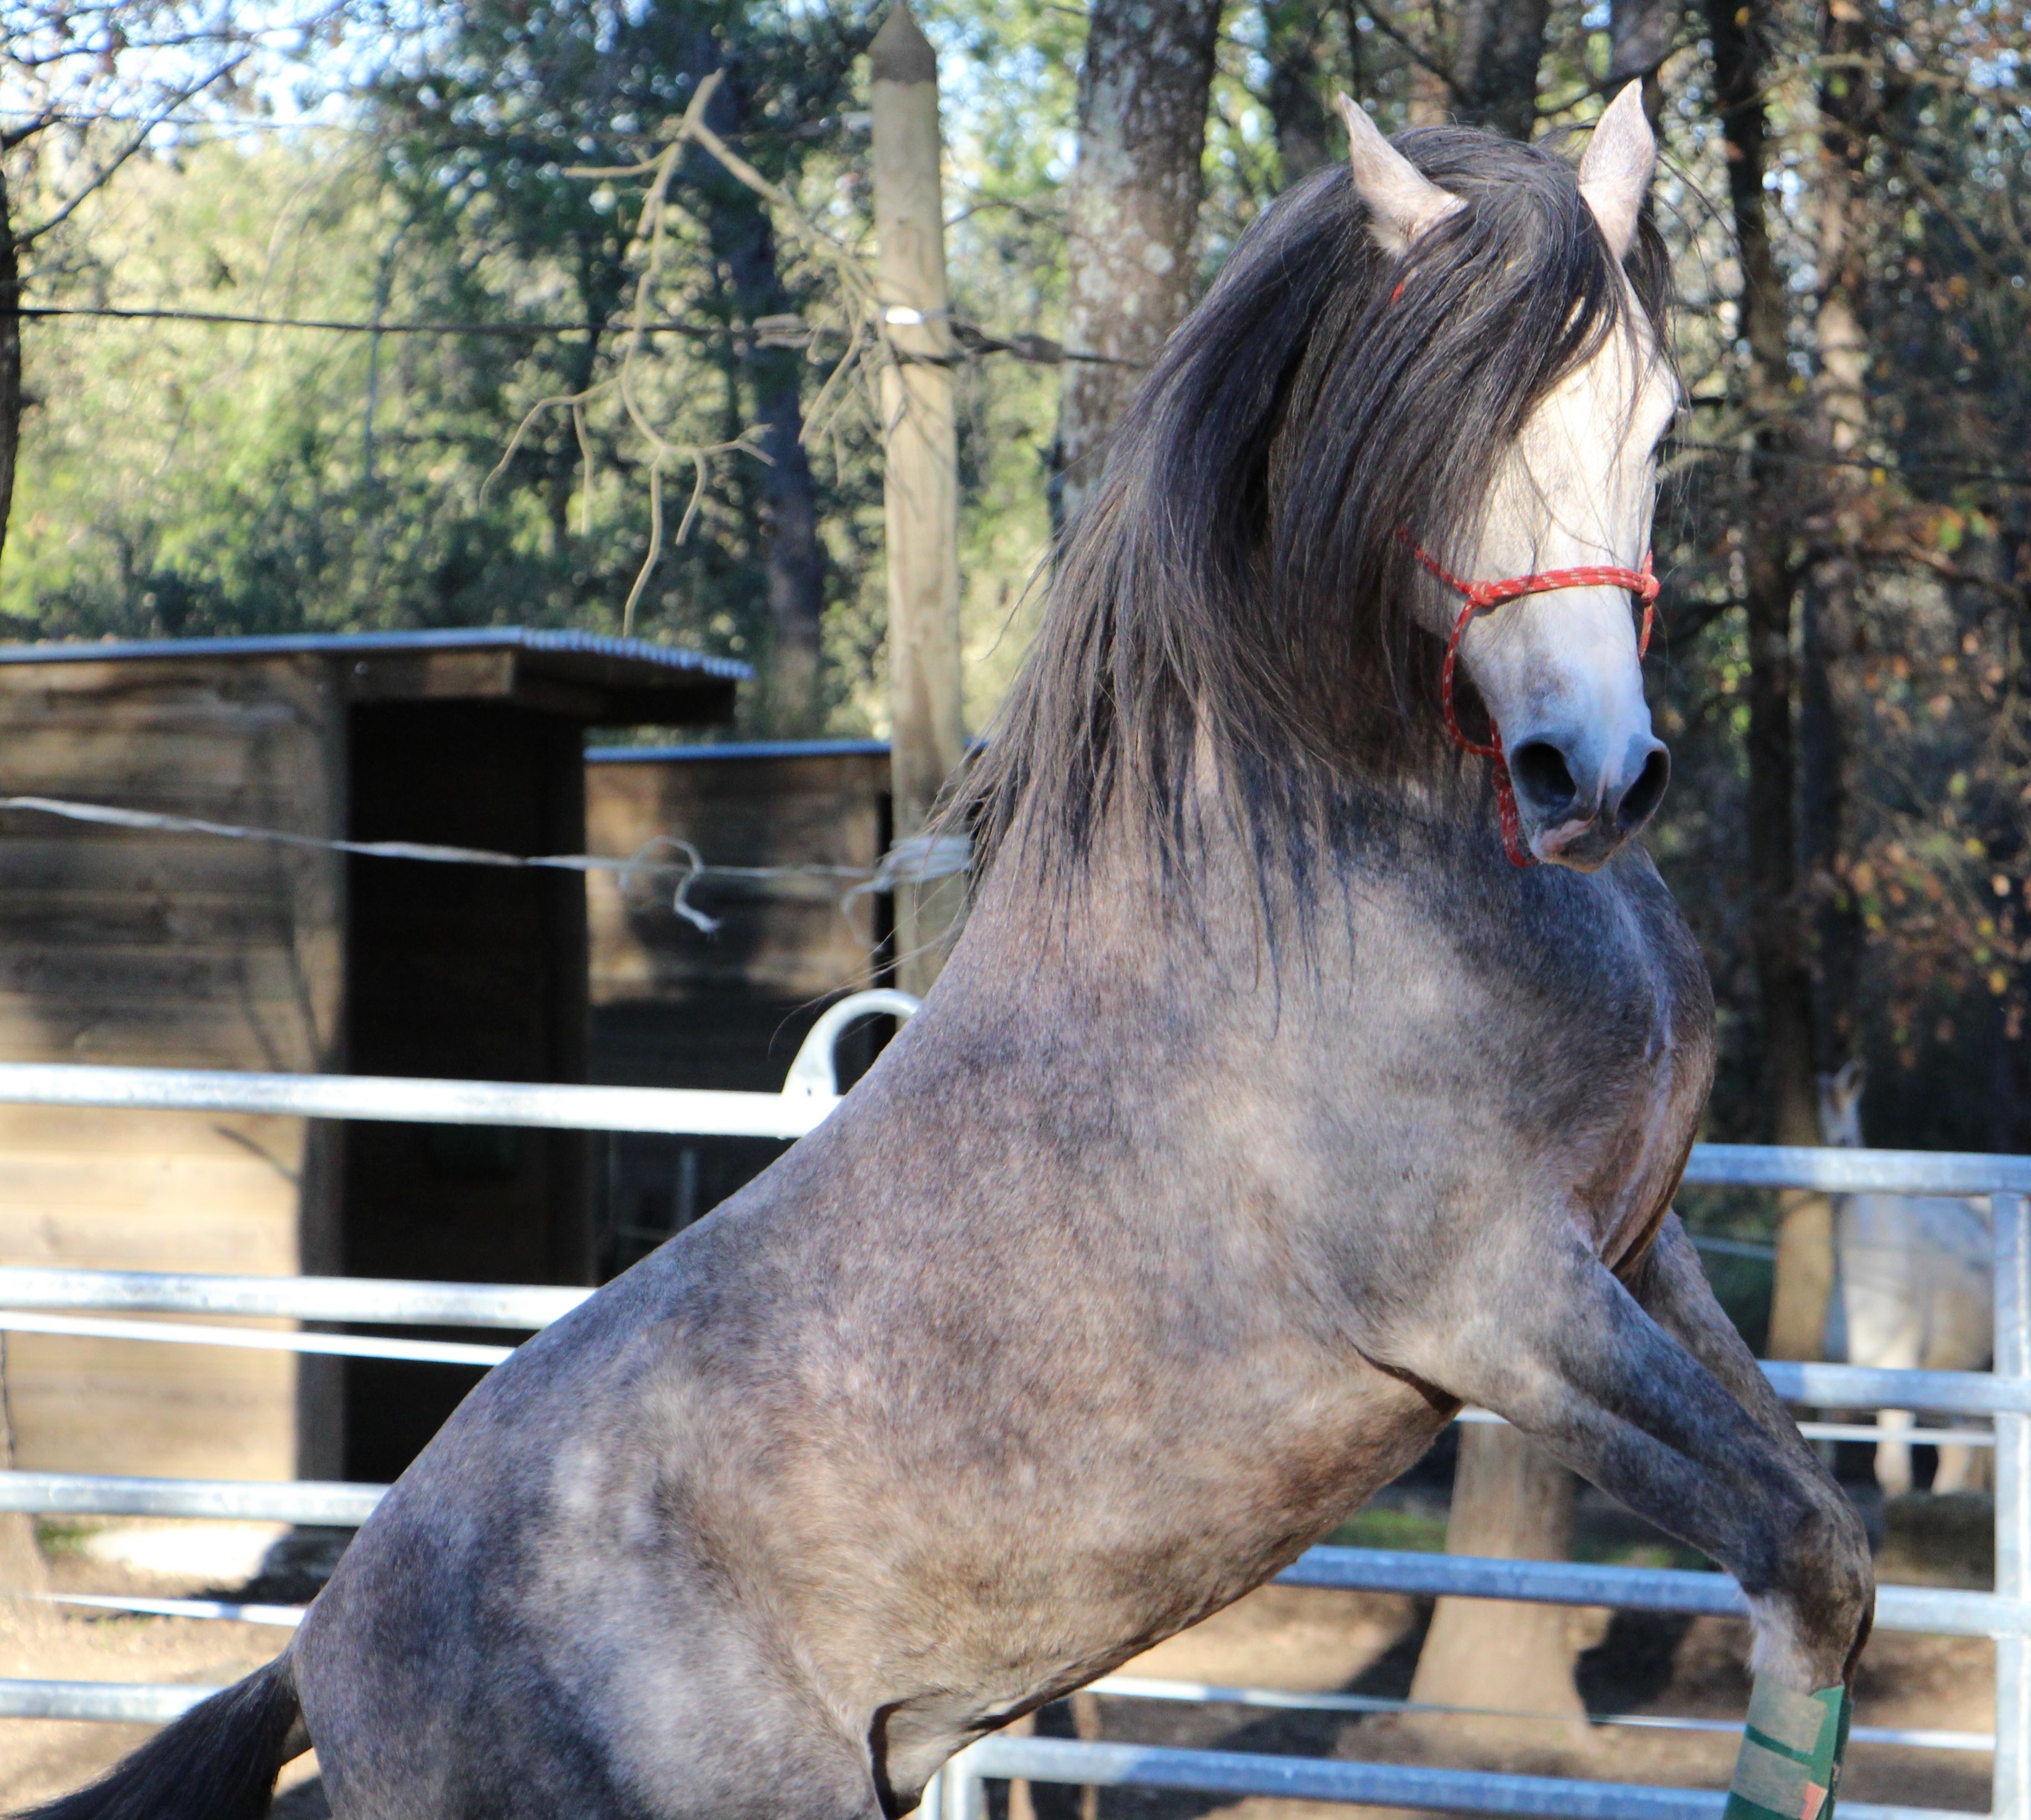
horse, mammal, stallion, mane, performance, vertebrate, mare, arabic, equestrianism, pack animal, horse show, horse jumping, prancing, horse like mammal, mustang horse